Camillo Sivori

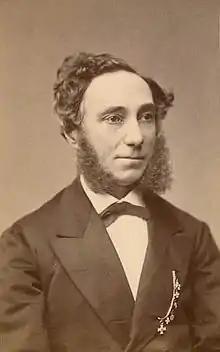
Camillo Sivori

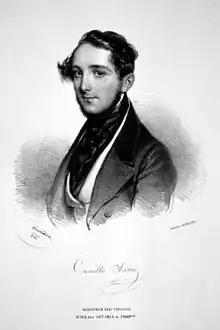
A portrait of a young Camillo Sivori, in 1841

Ernesto Camillo Sivori (June 6, 1817February 18, 1894) was an Italian virtuoso violinist and composer.